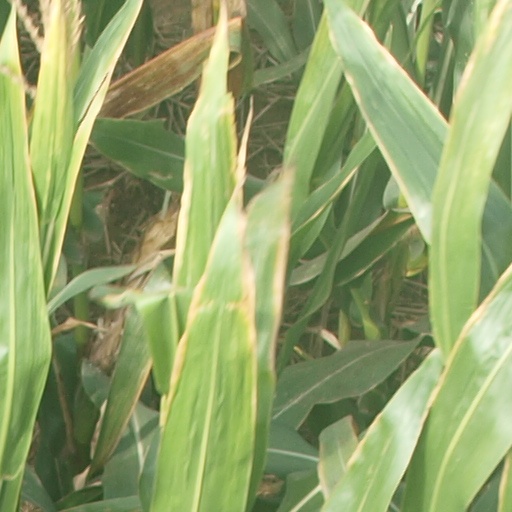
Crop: maize; corn